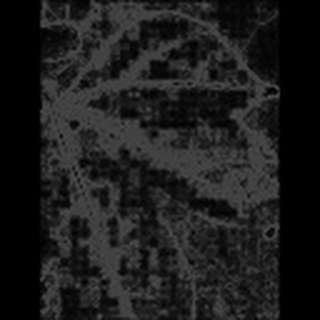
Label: cotton_bacterial_blight